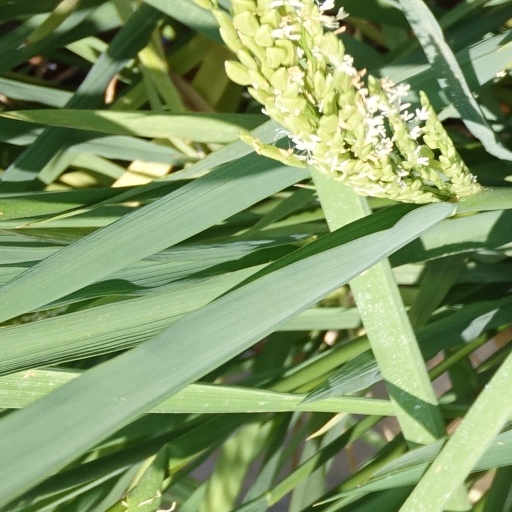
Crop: rice